Anat Hoffman

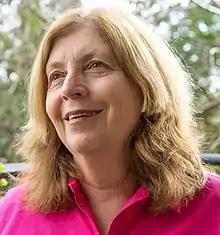

Anat Hoffman (born April 2, 1954) is an Israeli activist and the former executive director of the Israel Religious Action Center, also known as IRAC. She is the director and founding member of Nashot HaKotel, also known as Women of the Wall. Hoffman is a former member of the Jerusalem City Council. In 2013, the Israeli newspaper "Haaretz" named her "Person of the Year", noting the award reflected "the prominence that she has achieved across the Jewish world over the past 12 months". "The Jerusalem Post" listed her fifth, among its list of 50 Most Influential Jews, for forcefully and successfully bringing the issue of women's rights at the Kotel to the "forefront of the consciousness of world Jewry".